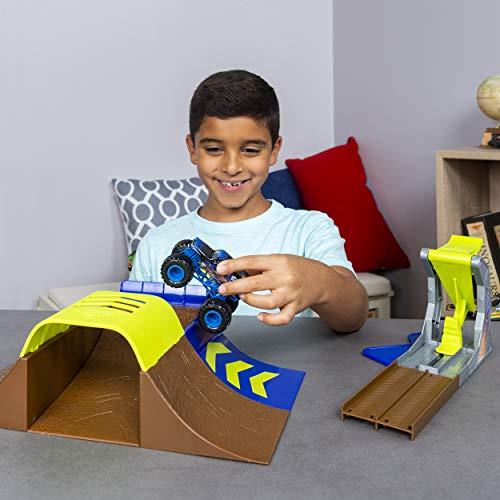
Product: Monster Jam Official Champ Ramp Freestyle Playset Featuring Exclusive Son-uva Digger Monster Truck
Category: Toys & Games | Play Vehicles | Vehicle Playsets
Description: INCLUDES EXCLUSIVE TRUCK: The Monster Jam Champ Ramp Freestyle playset includes an authentic 1:64 scale Son uva Digger monster truck that can’t be found anywhere else, a must have for Monster Jam fans.
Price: $19.99
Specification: ProductDimensions:3x15x12inches|ItemWeight:1.43pounds|ShippingWeight:2.13pounds(Viewshippingratesandpolicies)|ASIN:B07GTKVCYJ|Itemmodelnumber:20103382-6053296|Manufacturerrecommendedage:36months-5years